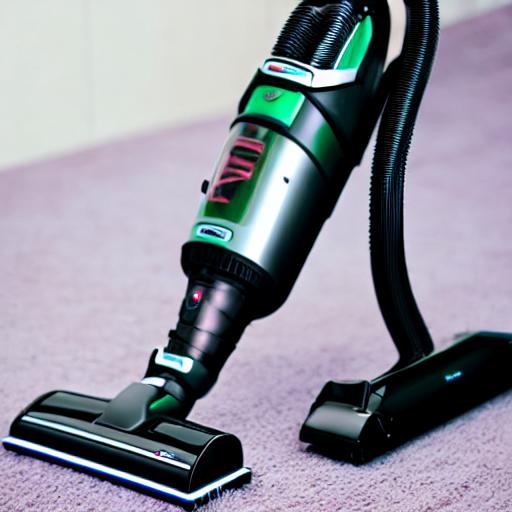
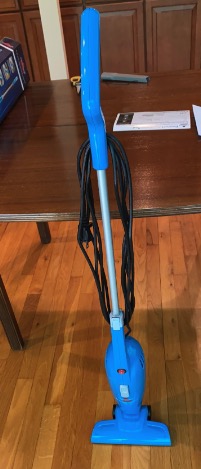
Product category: items_vacuum
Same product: no